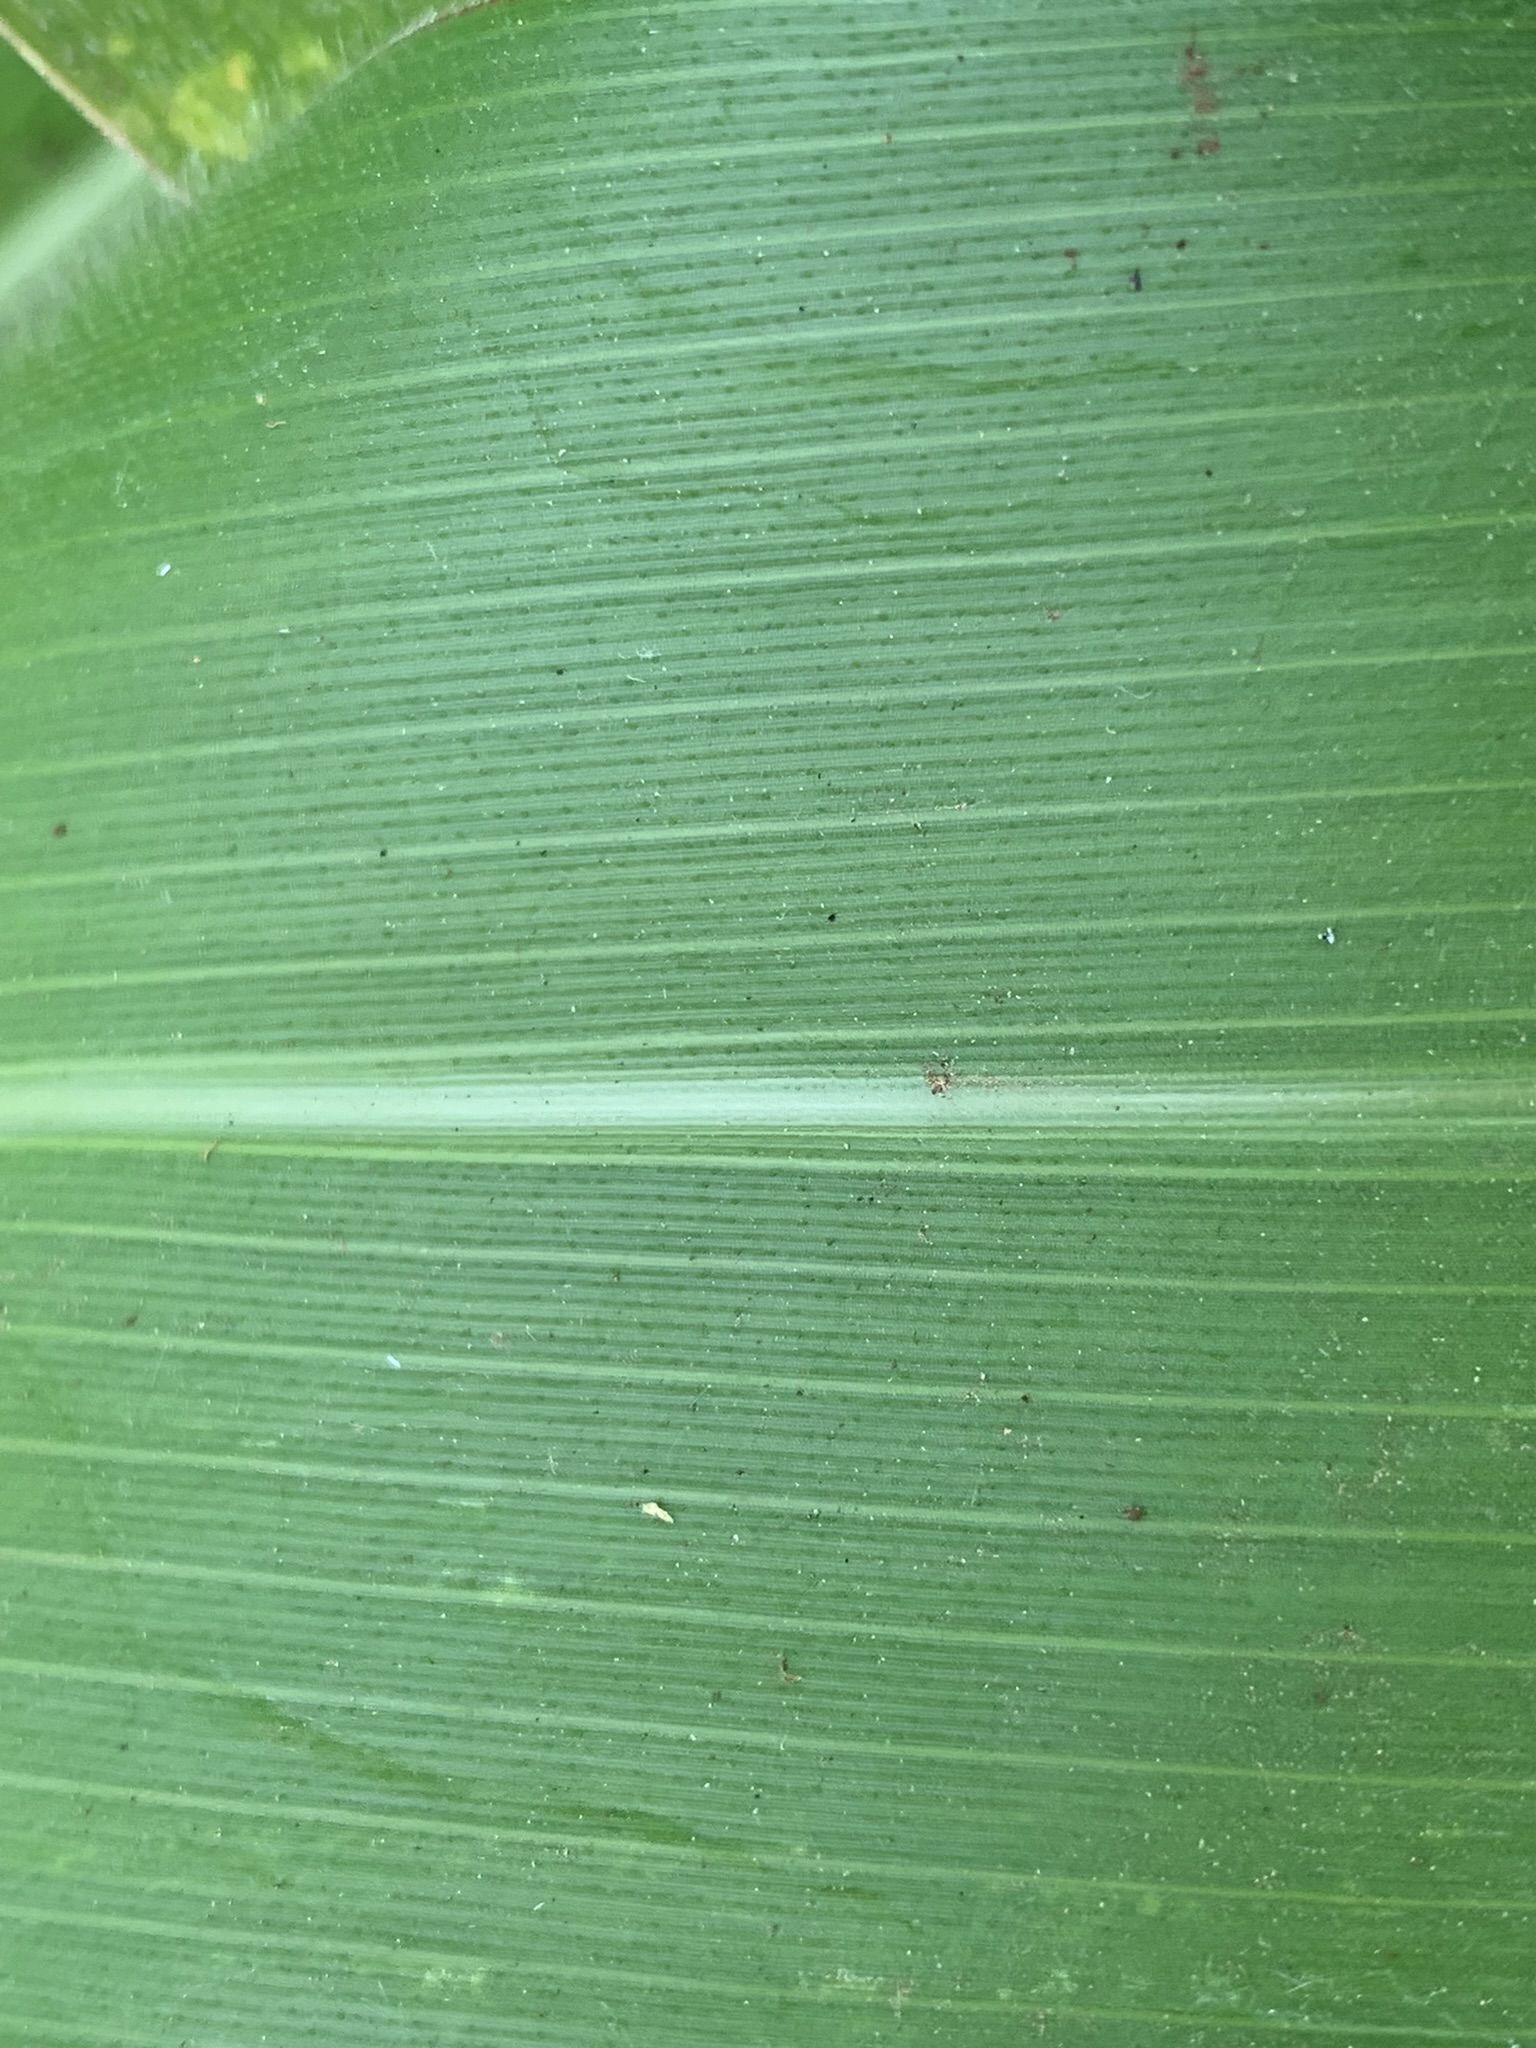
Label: Healthy